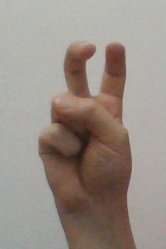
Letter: toot